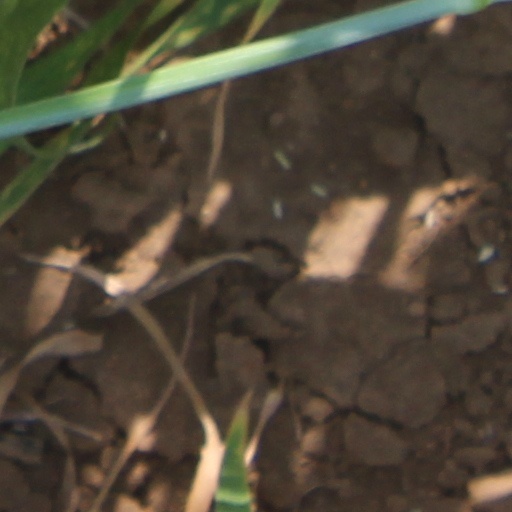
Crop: wheat